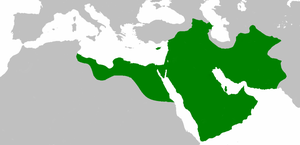
Les Califes bien guidés, est une expression désignant les quatre premiers califes, qui régnèrent de 632 à 661. Cette période est aussi parfois nommée le califat Rashidun.